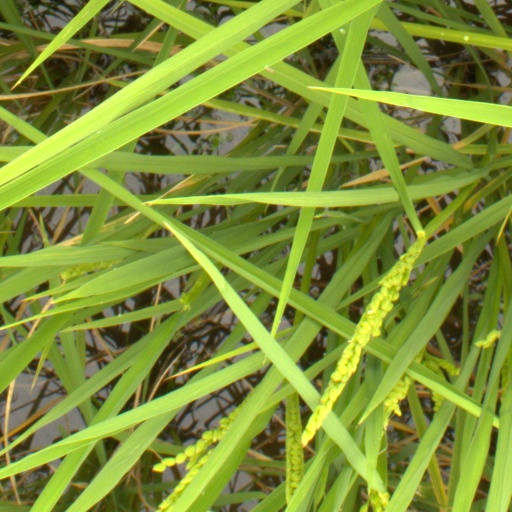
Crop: rice